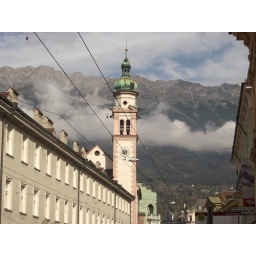
Some building and the mountains and clouds in downtown Innsbruck